Hadamar killing centre

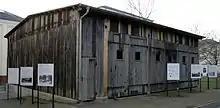
Garage of the "Grey Buses"

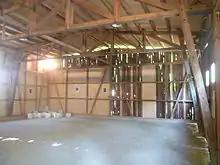
Interior of the bus garage

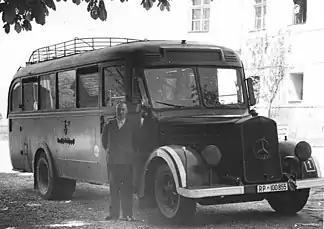
"Gekrat" bus and driver

Since the late 19th century, doctors and scientists had been developing theories of racial purity based on eugenics, a concept popular at the time that developed from several disciplines including social history, biology, anthropology and genetics. As Weindling (1989) explained, there had been several movements in Germany since the end of World War I concerned with the 'degeneration' of German racial purity that culminated with the founding in 1927 of the Kaiser Wilhelm Institute of Anthropology, Human Heredity, and Eugenics. Although there had been demands since the early 1920s for legislation on sterilization and euthanasia, these were rejected because it was believed that positive eugenics was more representative of the Weimar political structures and the nation's social needs. This approach ended in 1933 after the ascent of the Nazis in Germany, who implemented a eugenics programme based on their pseudoscientific racial theories.